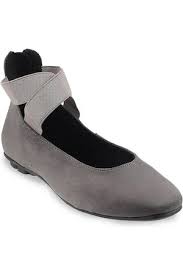
Label: Ballet Flat